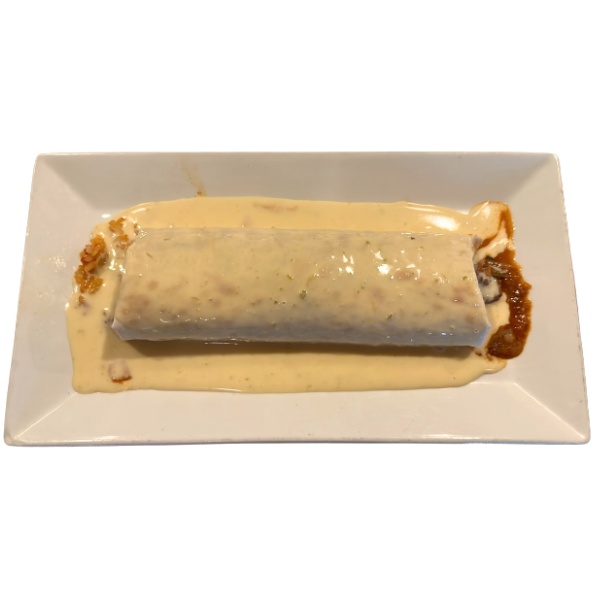
Rio Bravo Burrito
Tortilla with beef tins. beans and rice. Topped with creamy cheese dip
Brand: LAREDOSMADISON
Category: Arts & Entertainment > Hobbies & Creative Arts > Musical Instruments > Percussion > Hand Percussion > Hand Drums > Cajons > Flamencos Cajons